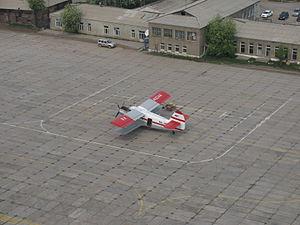
Bogouchany est un village et le centre administratif du raïon de Bogouchany dans le Kraï de Krasnoïarsk en Fédération de Russie.